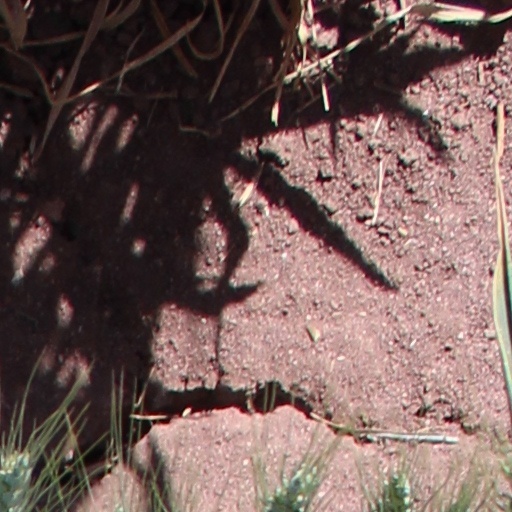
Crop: wheat